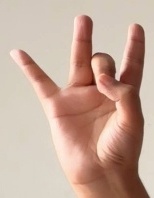
ASL sign: 8